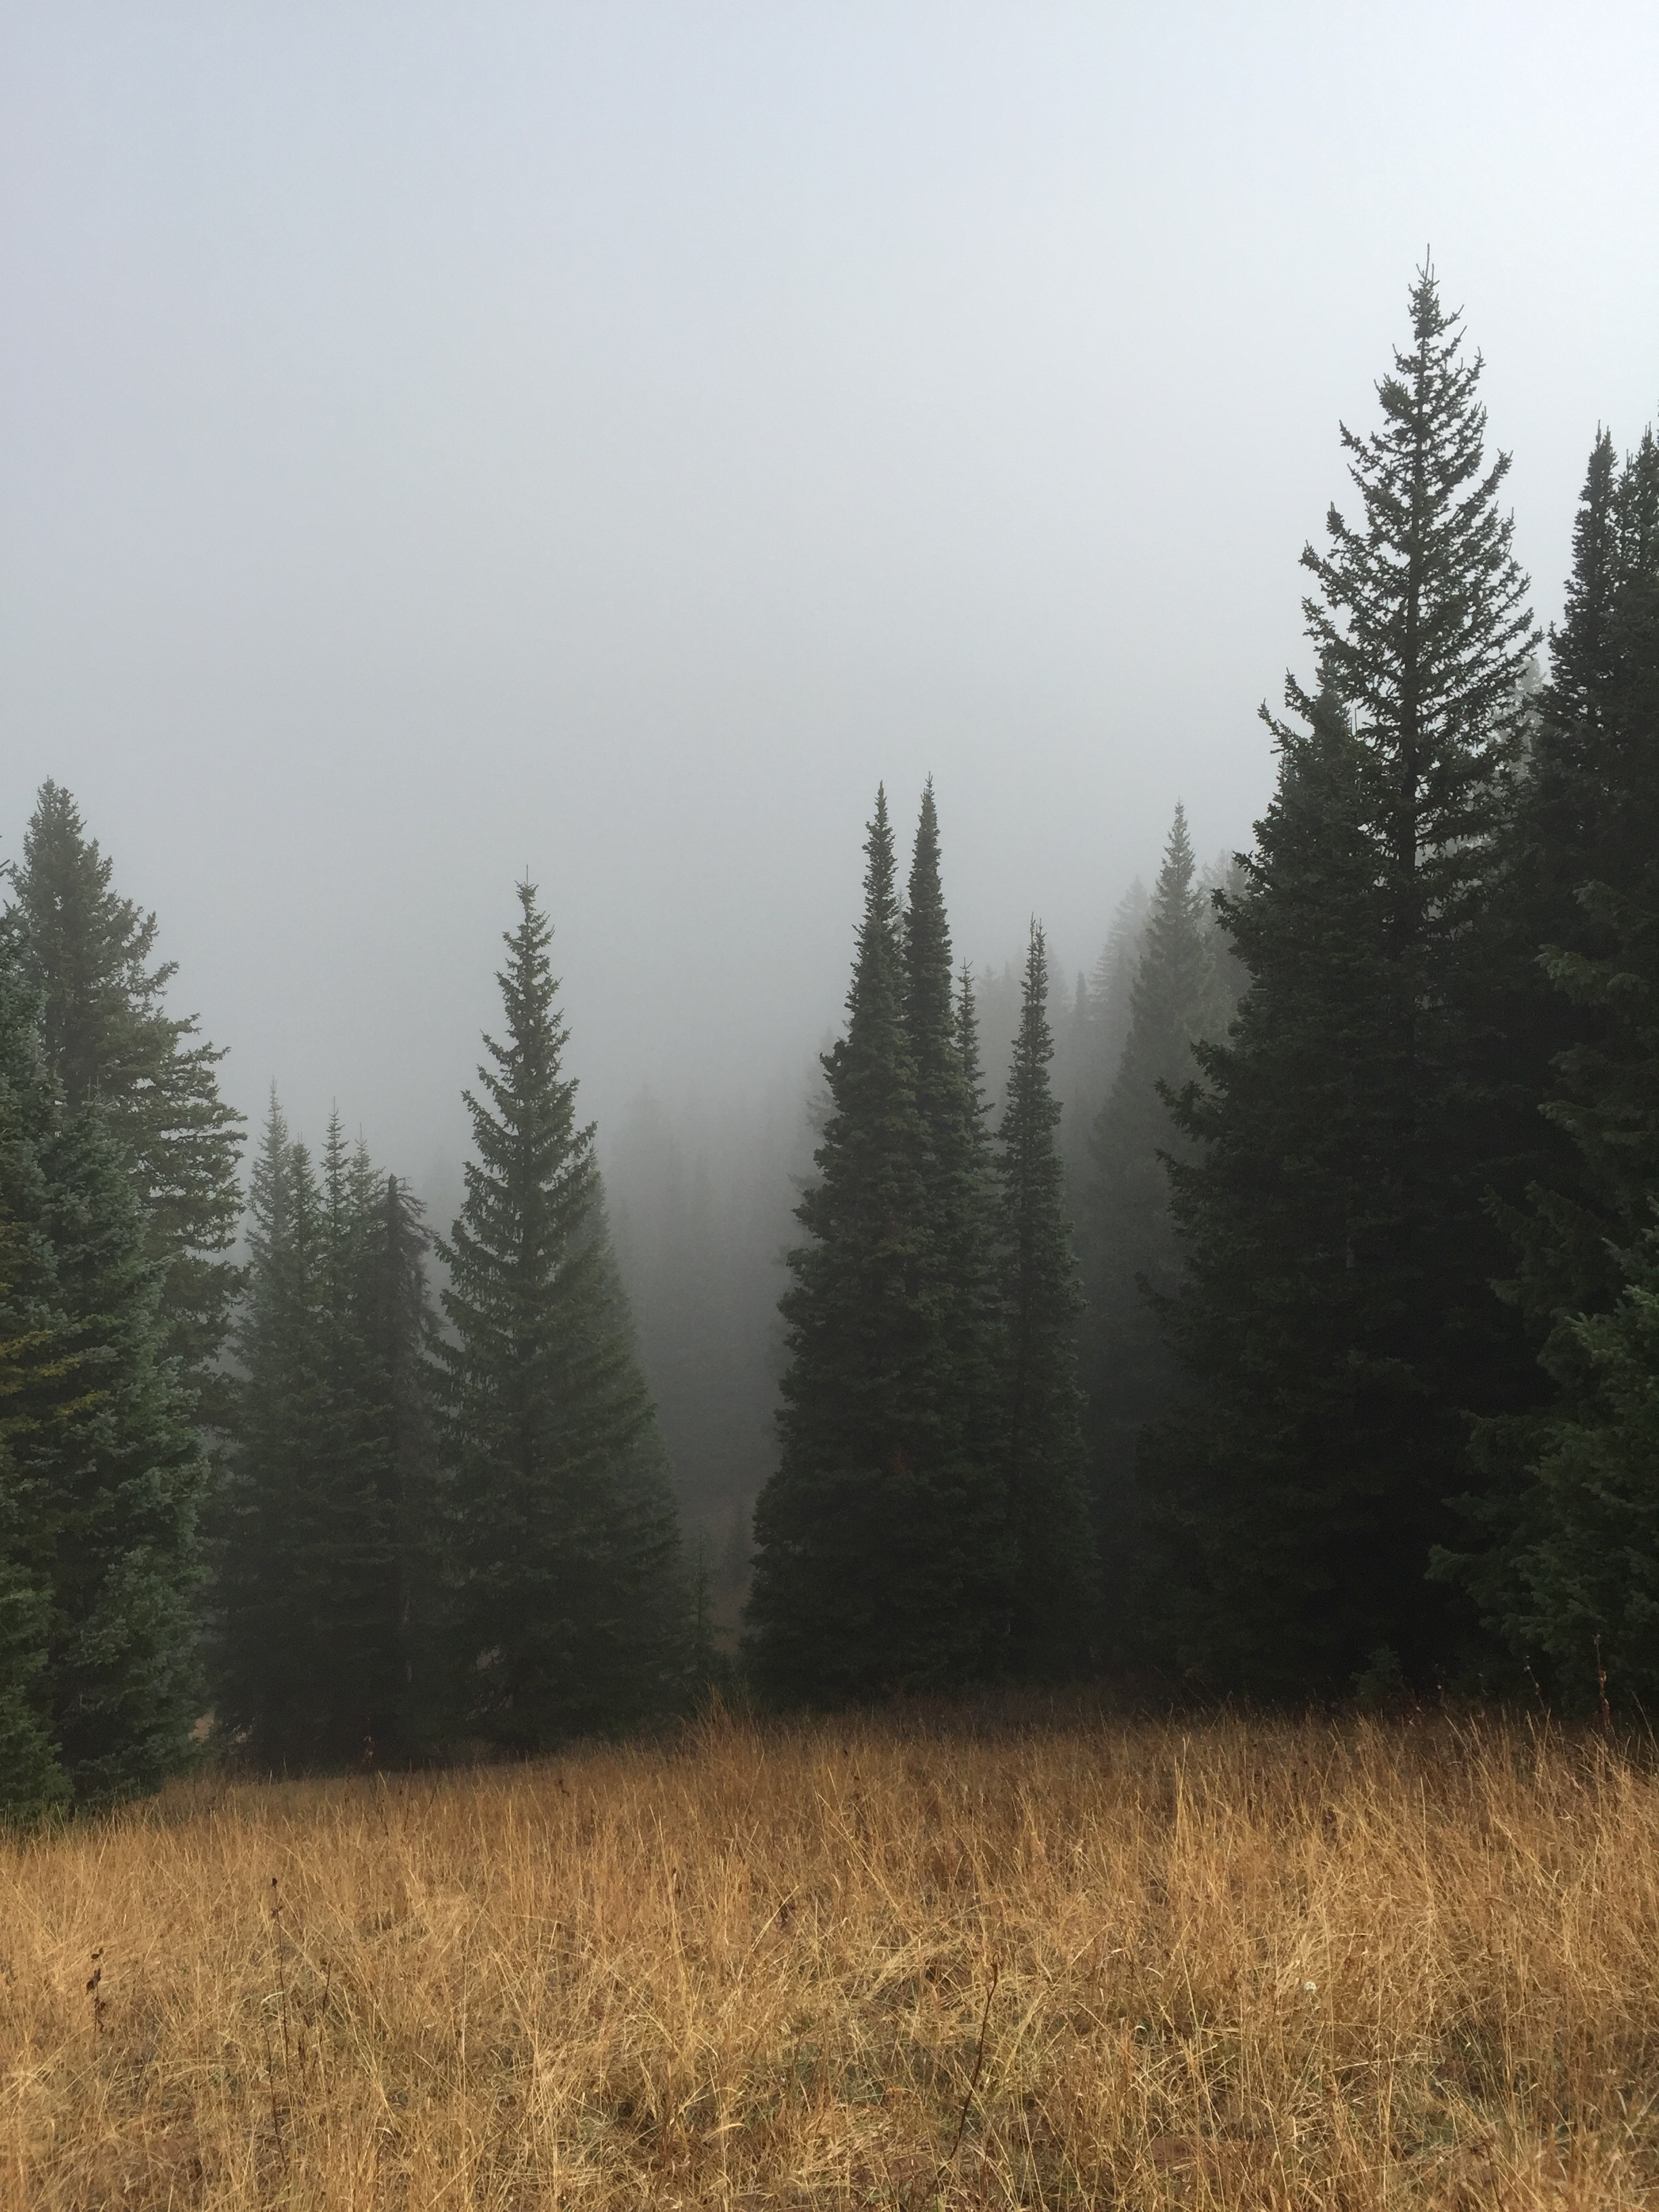
tree, nature, forest, grass, wilderness, mountain, plant, fog, mist, meadow, sunlight, morning, hill, pine, weather, fir, ridge, spruce, woodland, habitat, ecosystem, biome, natural environment, atmospheric phenomenon, woody plant, temperate coniferous forest